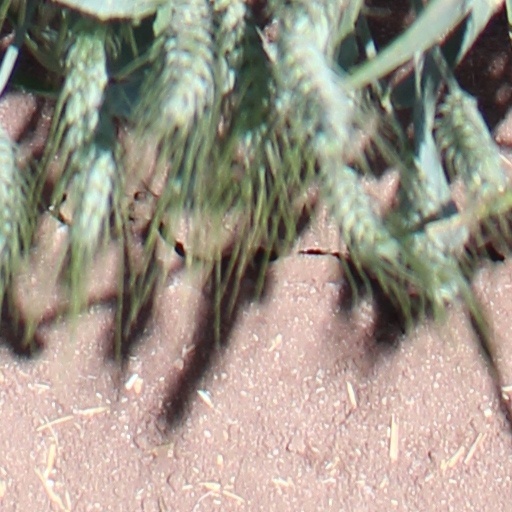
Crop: wheat